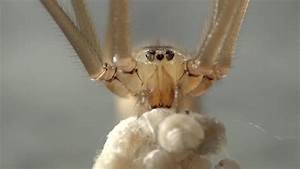
Label: spider